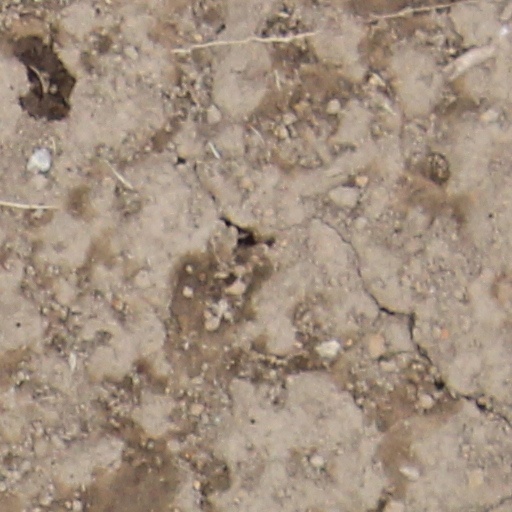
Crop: wheat